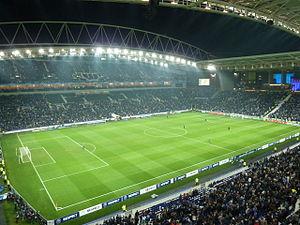
Le stade du Dragon est un stade de football situé à Porto au Portugal.
La finale de la Ligue des nations 2018-2019 est la 1ʳᵉ finale de la Ligue des nations organisée par l'UEFA. Ce match de football a lieu le dimanche 9 juin 2019 à l'Estádio do Dragão de Porto, au Portugal.